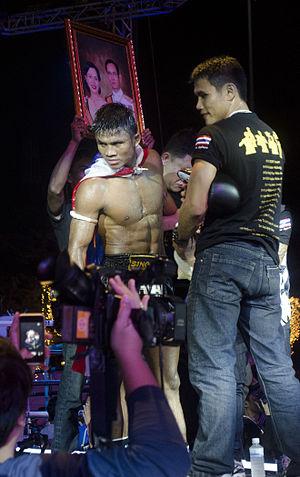
La Thaïlande, en forme longue le royaume de Thaïlande, est un pays d’Asie du Sud-Est. Avant 1939, il s’appelait le royaume de Siam. Il est bordé au sud-ouest et au nord-ouest par la Birmanie, au sud par la Malaisie, au sud-est par le Cambodge et au nord-est par le Laos. Sa capitale est Bangkok. La langue officielle est le thaï et la monnaie le baht. C’est une monarchie constitutionnelle depuis 1932 dans laquelle le roi est officiellement le chef de l'État, chef des Forces armées, partisan de la religion bouddhiste et défenseur de toutes les confessions. Sur un plan politique, la Thaïlande a connu 19 coups d'État tentés ou réussis par l'armée depuis 1932, le dernier en date ayant eu lieu le 22 mai 2014. Depuis 1946, plusieurs générations de Thaïlandais n'ont connu qu'un souverain, Bhumibol Adulyadej, dont le règne a duré soixante-dix ans, jusqu'à sa mort le 13 octobre 2016. Son fils Vajiralongkorn lui a succédé le 1ᵉʳ décembre 2016. Il est le 10ᵉ souverain de la dynastie Chakri qui règne depuis 1782.